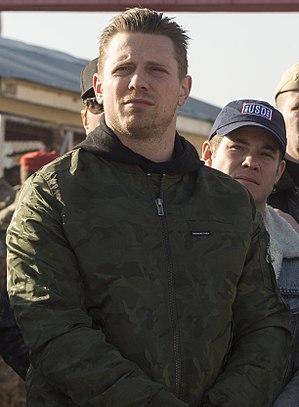
Michael Gregory Mizanin, dit The Miz, est un catcheur et un acteur américain. Il travaille actuellement à la World Wrestling Entertainment, dans la division SmackDown.
Les Roumano-Américains sont les citoyens et résidents des États-Unis d'origine roumaine.